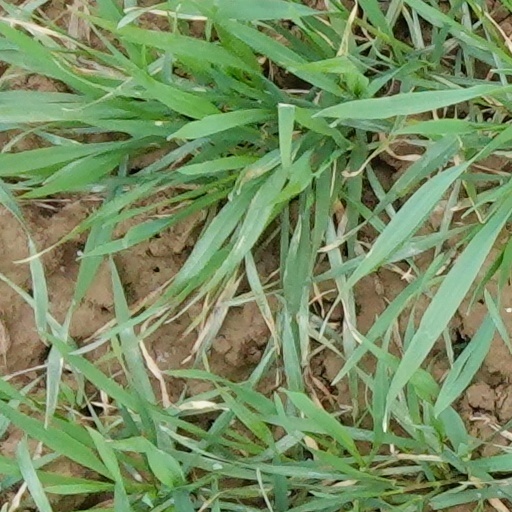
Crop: wheat